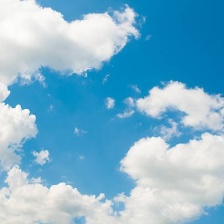
Cloud type: Cumulus